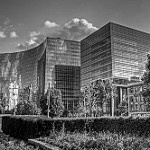
Label: B & W